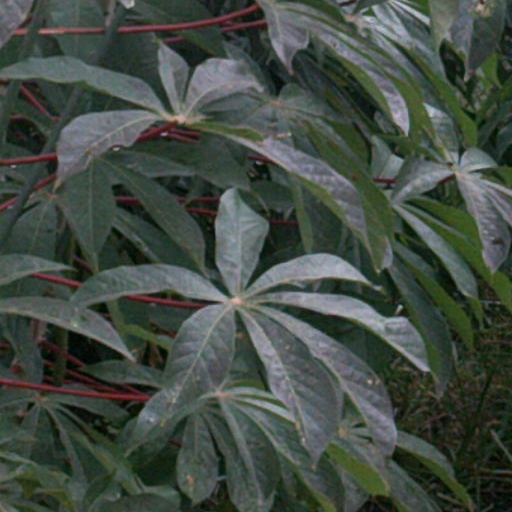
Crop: cassava